Broadway station (MBTA)

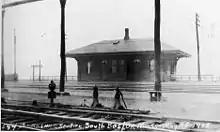
South Boston station in 1913

The Old Colony Railroad was built along the west edge of South Boston next to the Bass River in 1845. South Boston station was opened just south of the Dover Street (West 4th Street) bridge by the late 1860s. The New York and New England Railroad (NY&NE) had its own South Boston station on the Midland Branch, located at West 1st Street near B Street. In use around the 1880s, it was closed no later than 1896, when Midland Branch service was rerouted to the Old Colony terminal during construction of South Station.